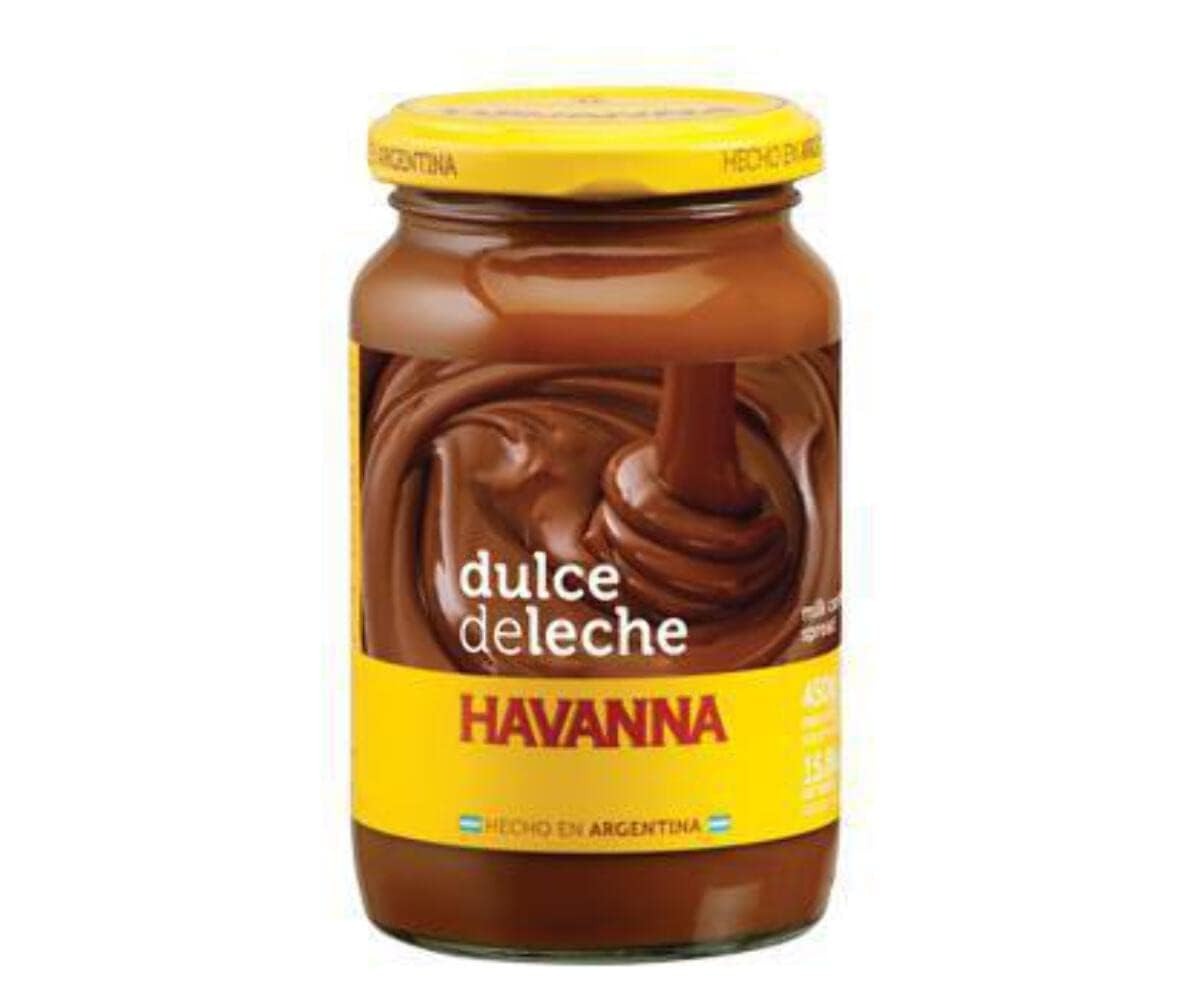
Item Name: Havanna Dulce de Leche 15.86oz (450g)
Bullet Point 1: Premium Dulce de Leche
Bullet Point 2: Imported from Argentina
Bullet Point 3: Used as a filling, icing or dessert spread
Product Description: Product of Argentina.
Value: 15.86
Unit: ounce

Price: 28.19